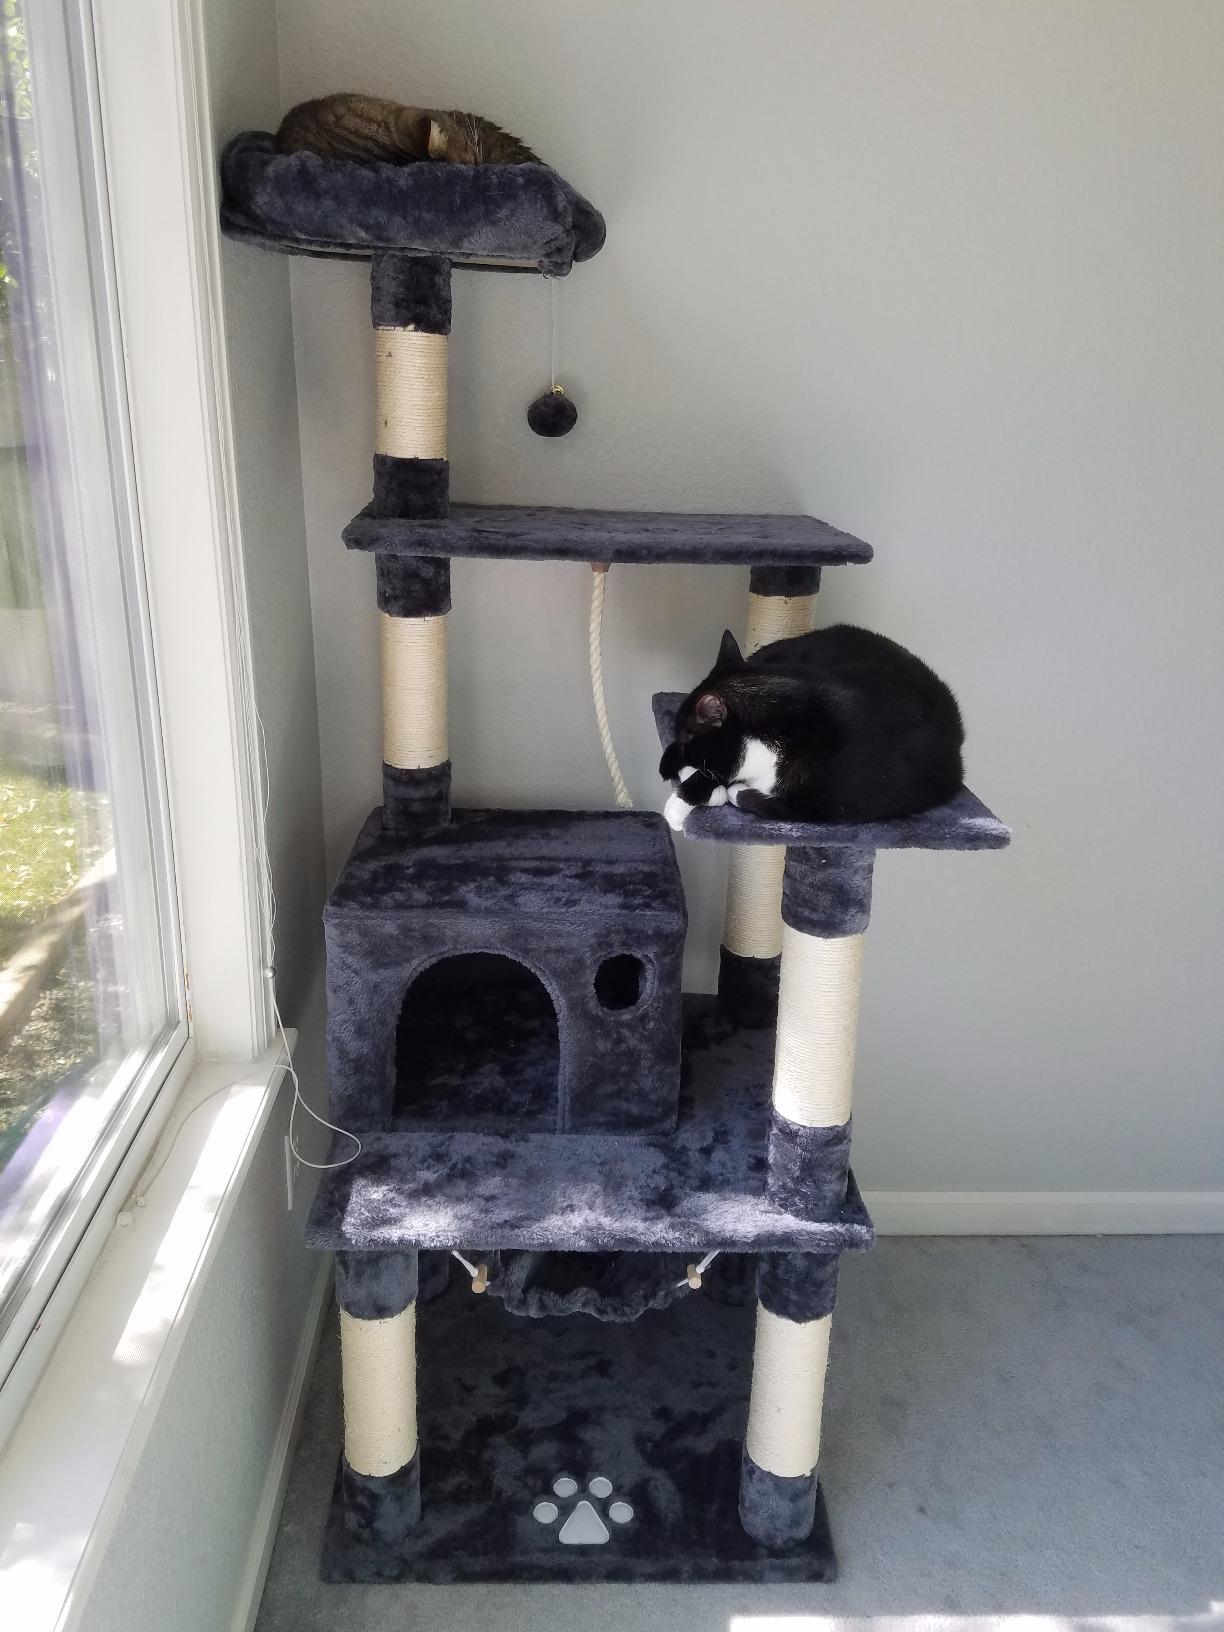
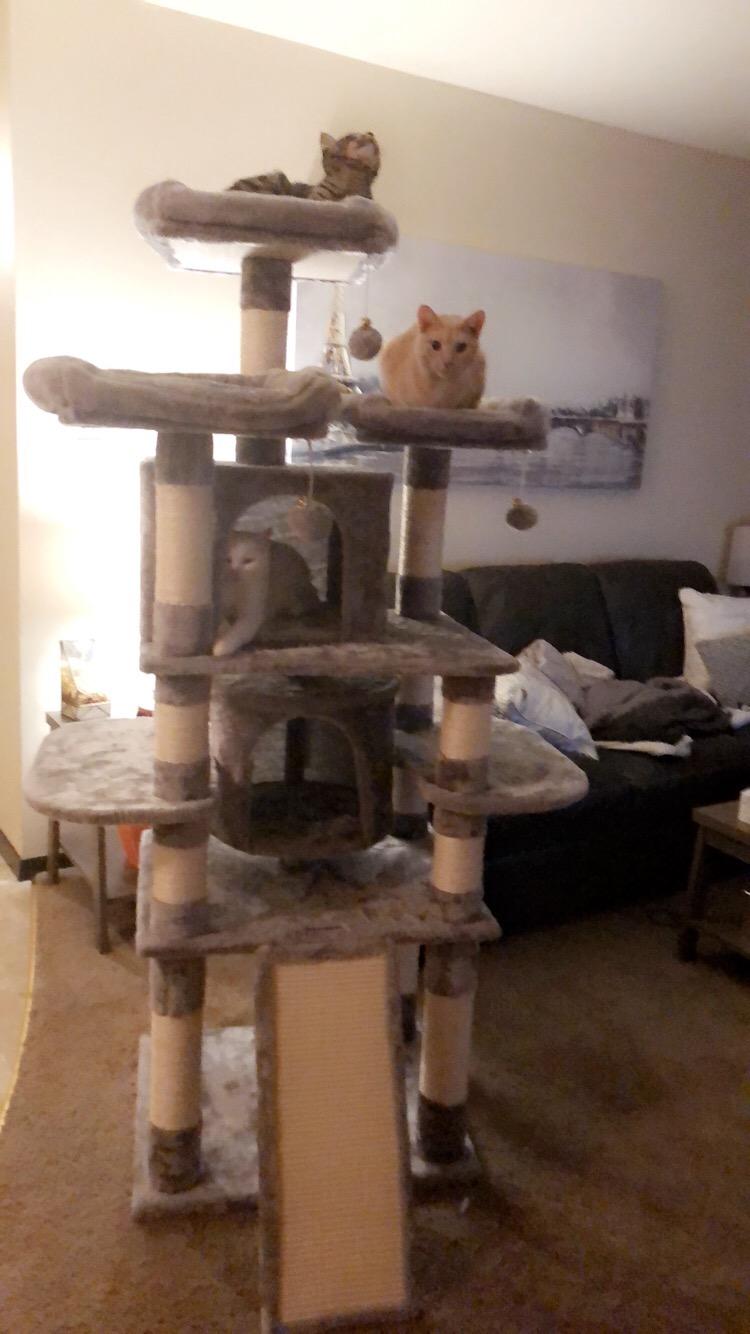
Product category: items_cat tree
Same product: no